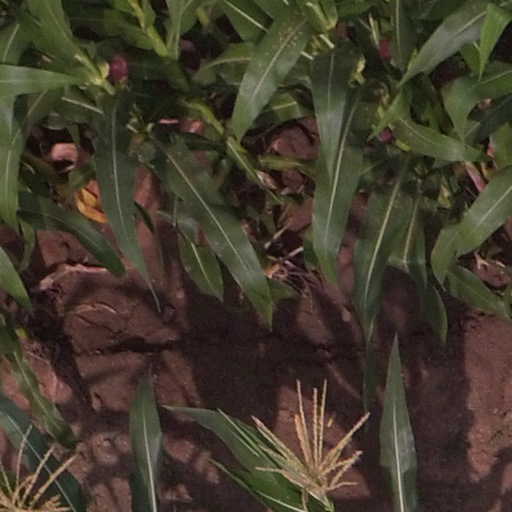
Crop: maize; corn